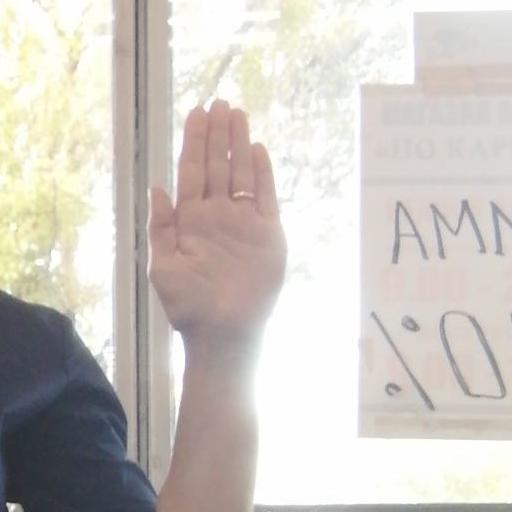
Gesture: stop